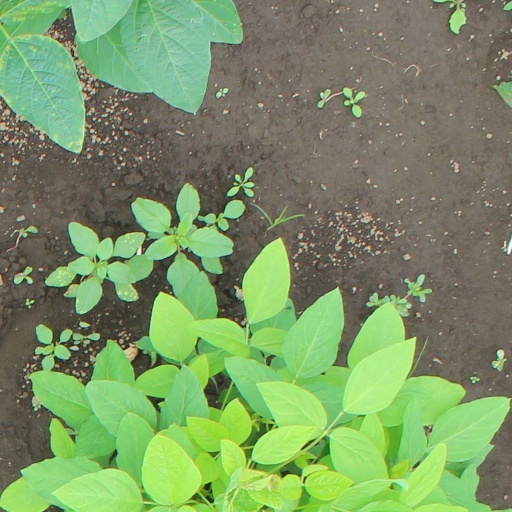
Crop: soybean